Transport in Norway

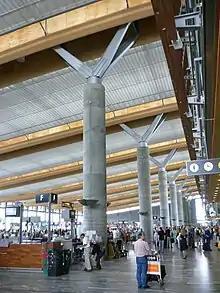
Oslo Airport, Gardermoen, Norway's main airport.

Aviation has become an important passenger transport mode since the 1960s. Aircraft is the commonly used mode of transport on longer distances, and the routes between Oslo and Bergen, Trondheim and Stavanger are all among the largest in Europe. On long distances, such as Oslo-Bodø and longer, air travel is by far the leading travel method. In Western and Northern Norway, with difficult terrain, obstacling fjords and lack of rail transport, regional airline travel provides quick travel within the region or to the capital.